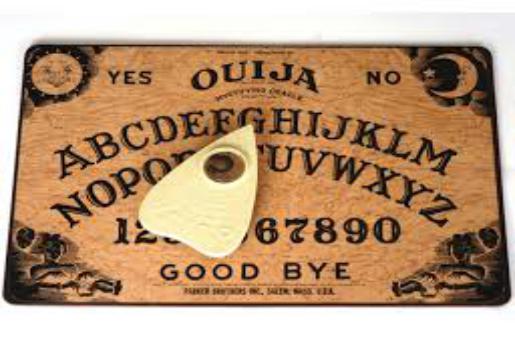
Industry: Leisure